Isabella Rossellini

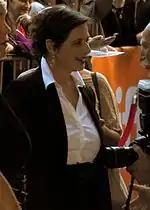
Rossellini at the 2013 Toronto Film Festival

"Mammas" debuted in the United States on 12 May 2013, Mother's Day weekend there, and is a celebration of the maternal aspects of the animal world. Rossellini is again the primary actor and plays the maternal versions of animals such as spiders and hamsters. Rossellini explained in a 2013 interview part of the research process for "Mammas": "First of all it's about diversity. When talking about motherhood, I would find examples of ten different species that either don't get pregnant in the belly but in the mouth or back. Or species that abandon their children all-together so that I don't tell ten stories that are too similar."